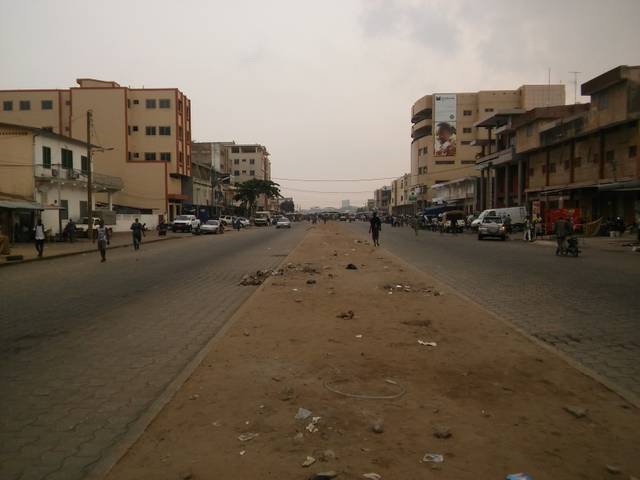
Region: Benin
Coordinates: 6.363, 2.434